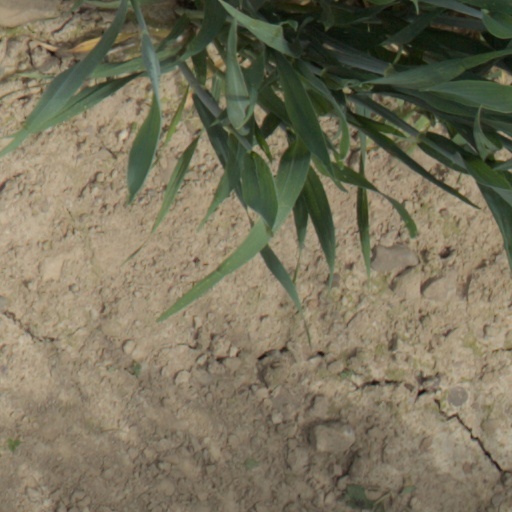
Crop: wheat